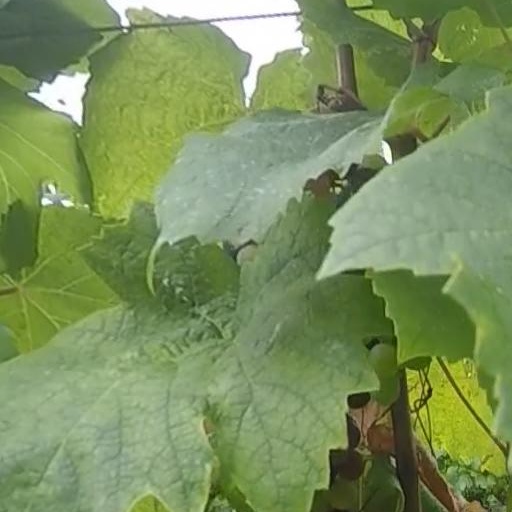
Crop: grape